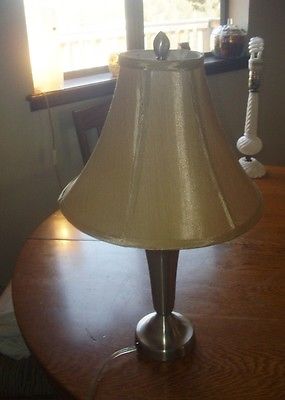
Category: lamp